Answer in natural language. Estimate the real world distances between objects in the image. Which object is closer to stainless steel refrigerator with magnets and photos, Window or lshaped dark countertop? Choose between the following options: Window or lshaped dark countertop
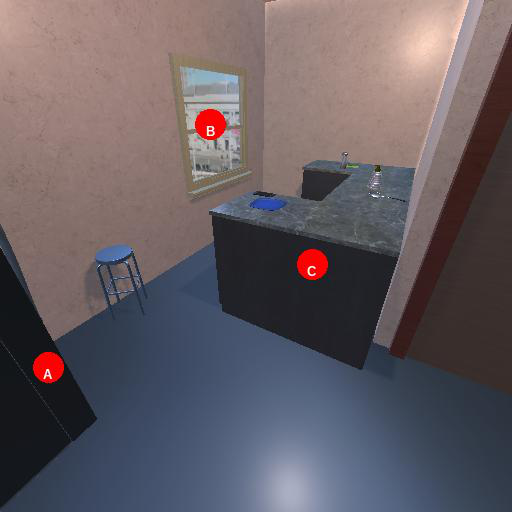
<answer>Window</answer>